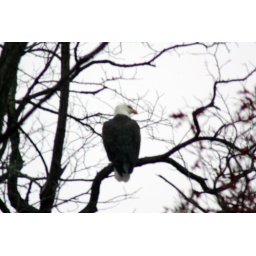
eagle just sitting in a tree over looking the lake. I need to get a bigger lens